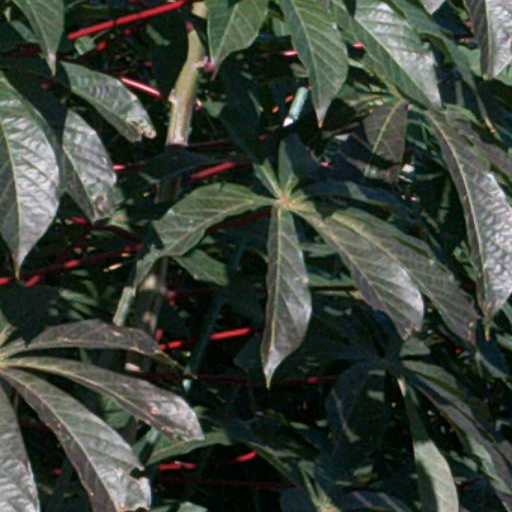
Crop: cassava